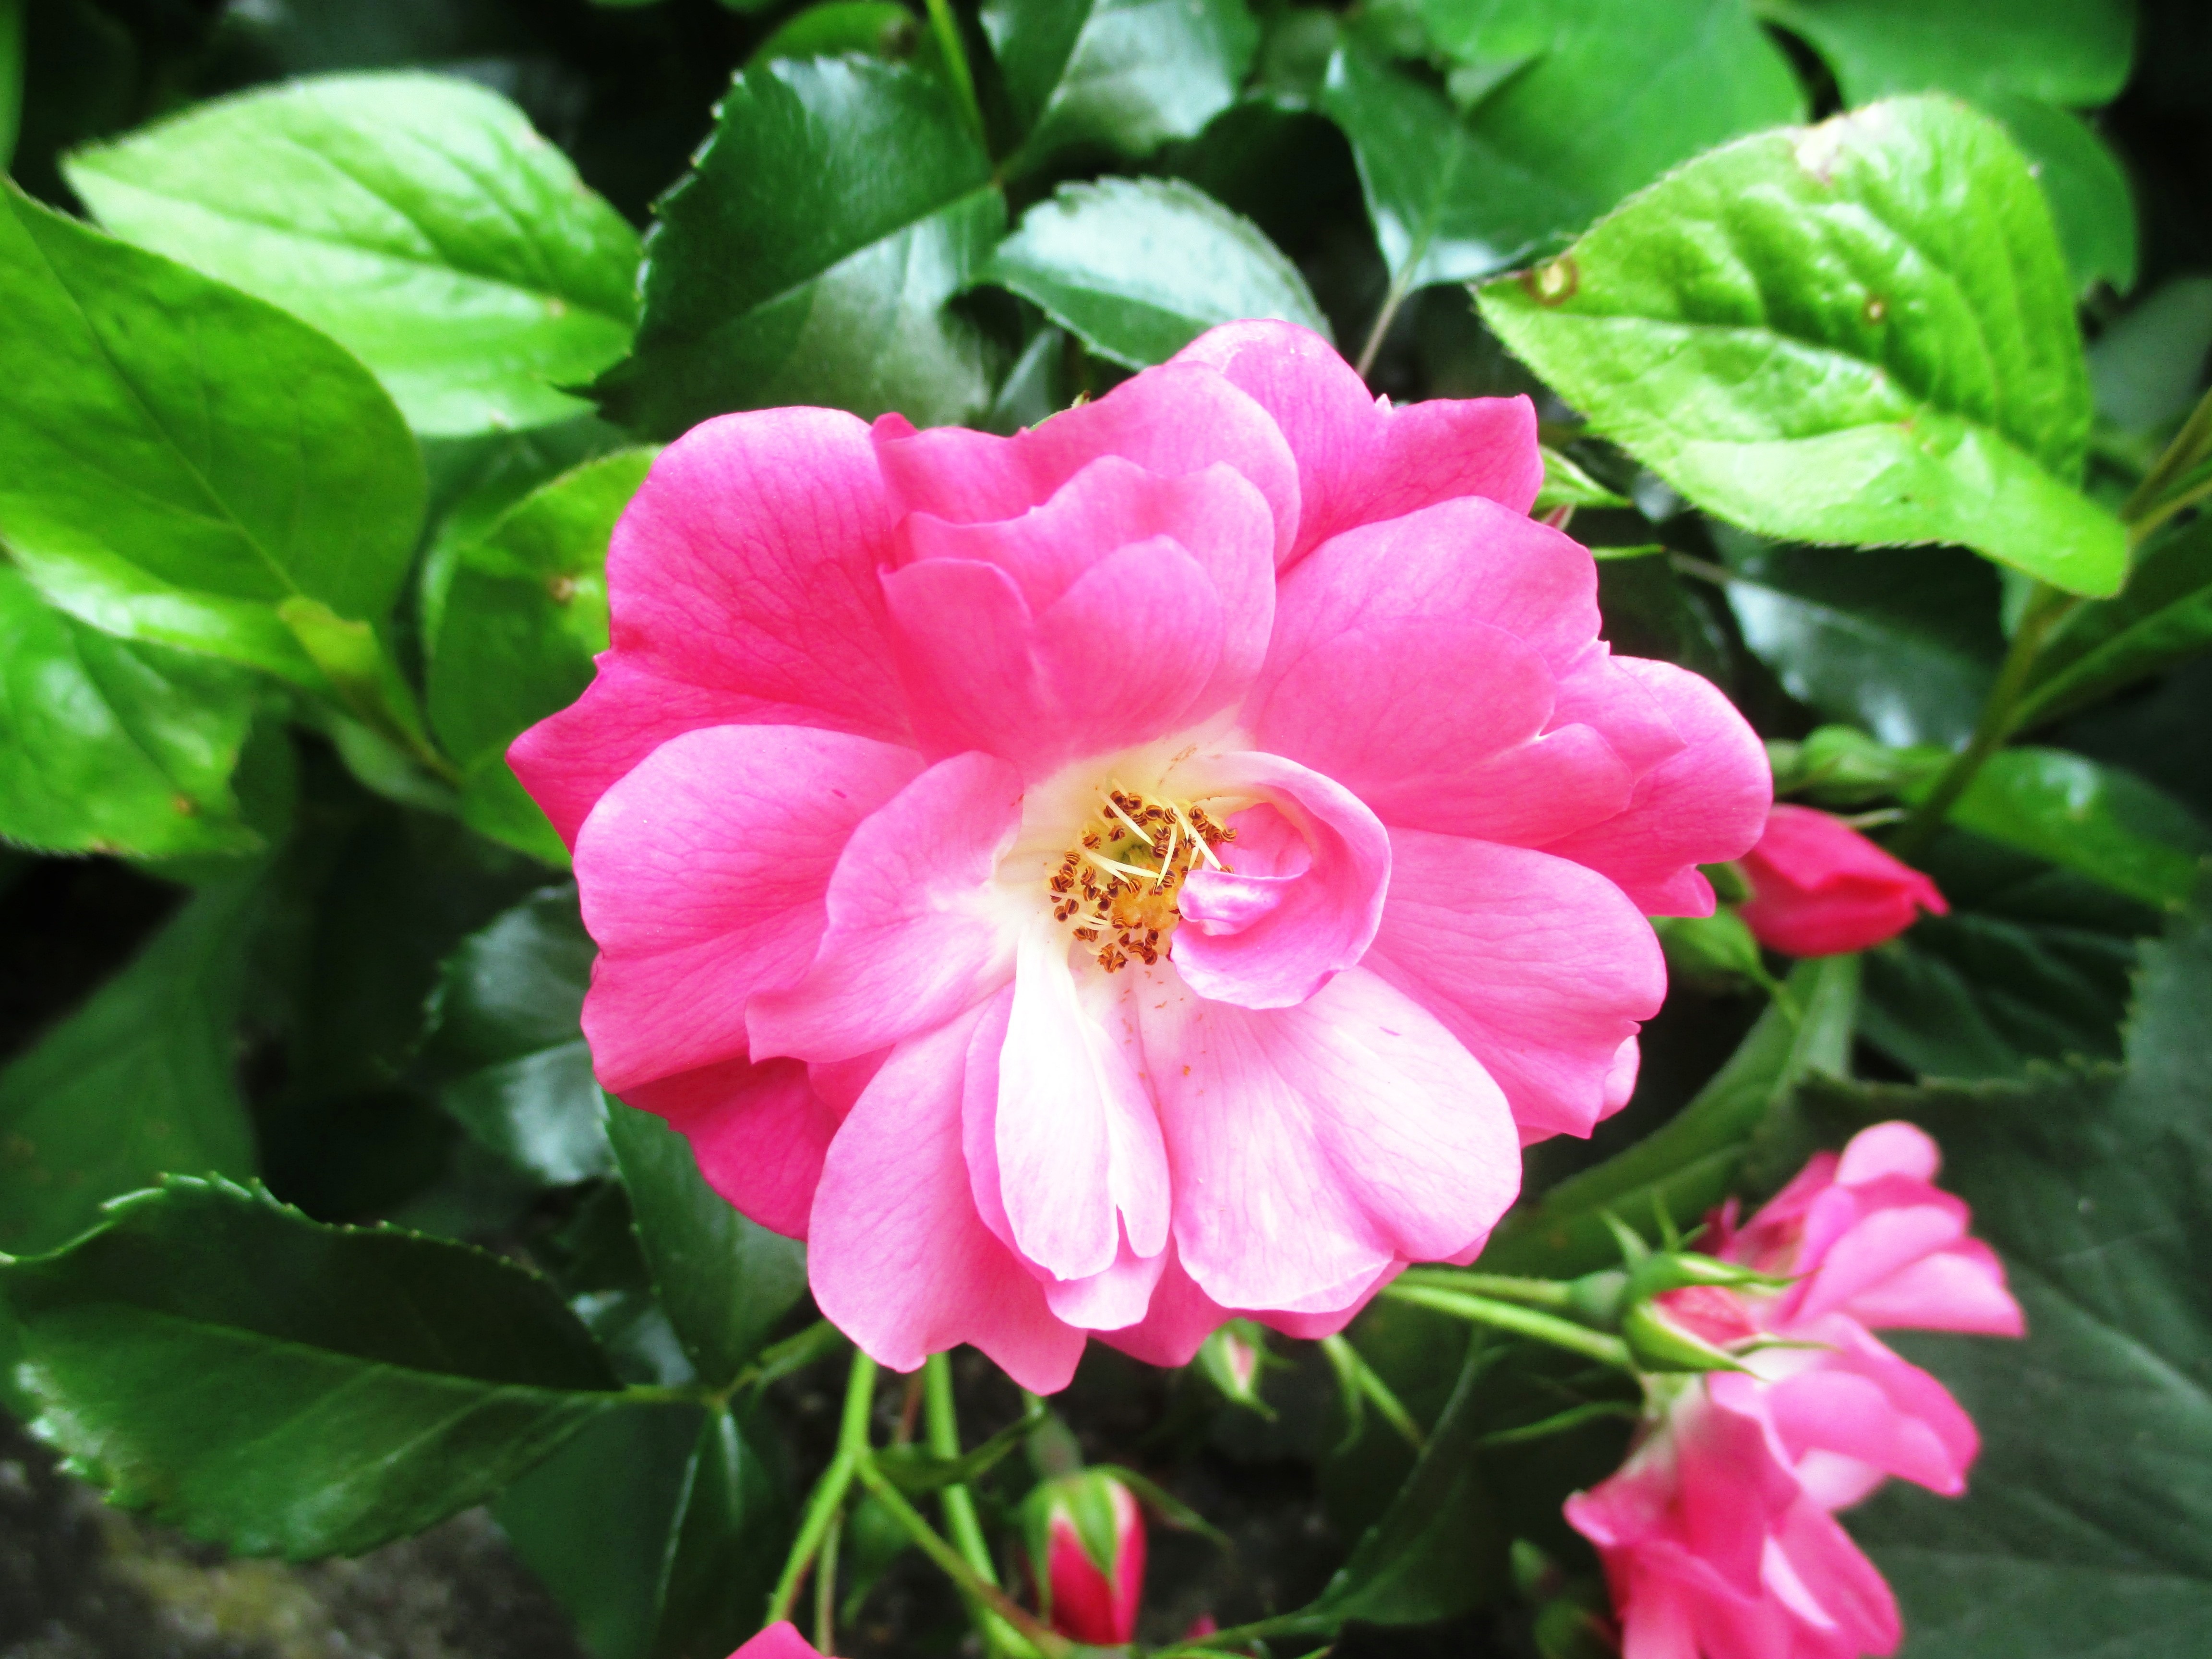
plant, flower, petal, bush, rose, garden, pink, flora, shrub, beautiful, peony, floribunda, rose blooms, flowering plant, rosa rugosa, annual plant, land plant, rosa centifolia, camellia sasanqua, rosa gallica